Kami Station

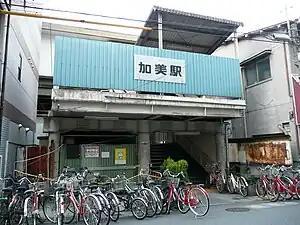
South entrance

is a train station on the West Japan Railway Company (JR West) Yamatoji Line (Kansai Main Line electrified section) in Hirano-ku, Osaka, Osaka Prefecture, Japan. However, there is no connection with Shin-Kami Station on the Osaka Higashi Line.